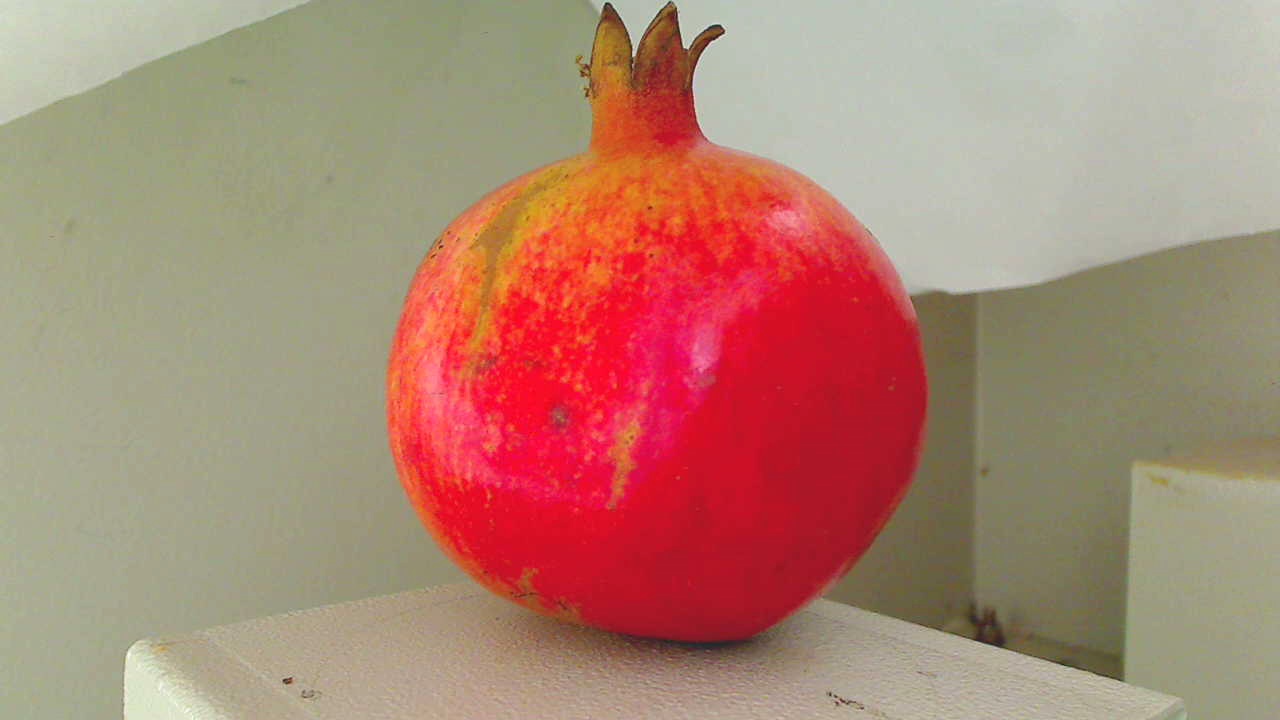
Grade: grade-2
Quality: quality-4